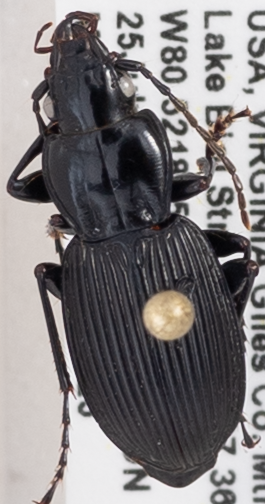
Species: Pterostichus lachrymosus
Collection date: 2023-07-25
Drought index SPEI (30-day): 0.318
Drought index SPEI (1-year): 0.632
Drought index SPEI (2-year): -0.156